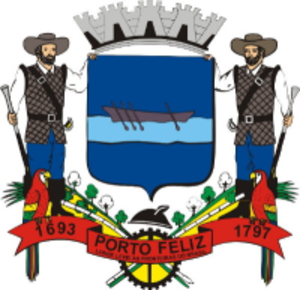
Porto feliz est une ville brésilienne de l'État de São Paulo.